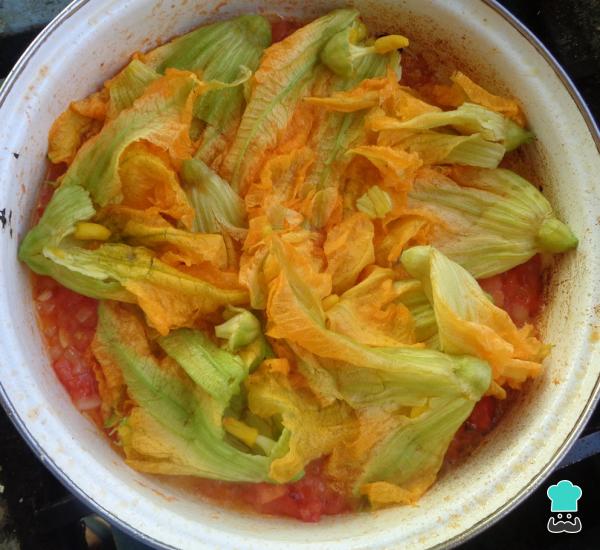
¿Quieres saber cómo preparar la flor de calabaza? Pues bien, añade toda la flor de la calabaza lavada y mueve constantemente para integrar todos los ingredientes de la preparación. Además, agrega una pizca de sal y la cucharada de consomé de pollo en polvo. Cuando observes que las flores de calabaza están suaves e integradas al guiso, retira la sartén del fuego y reserva.Truco: también puedes utilizar consomé de verduras para hacer las quesadillas de flor de calabaza vegetarianas. Así mismo, puedes incluir ingredientes como maíz o champiñones.